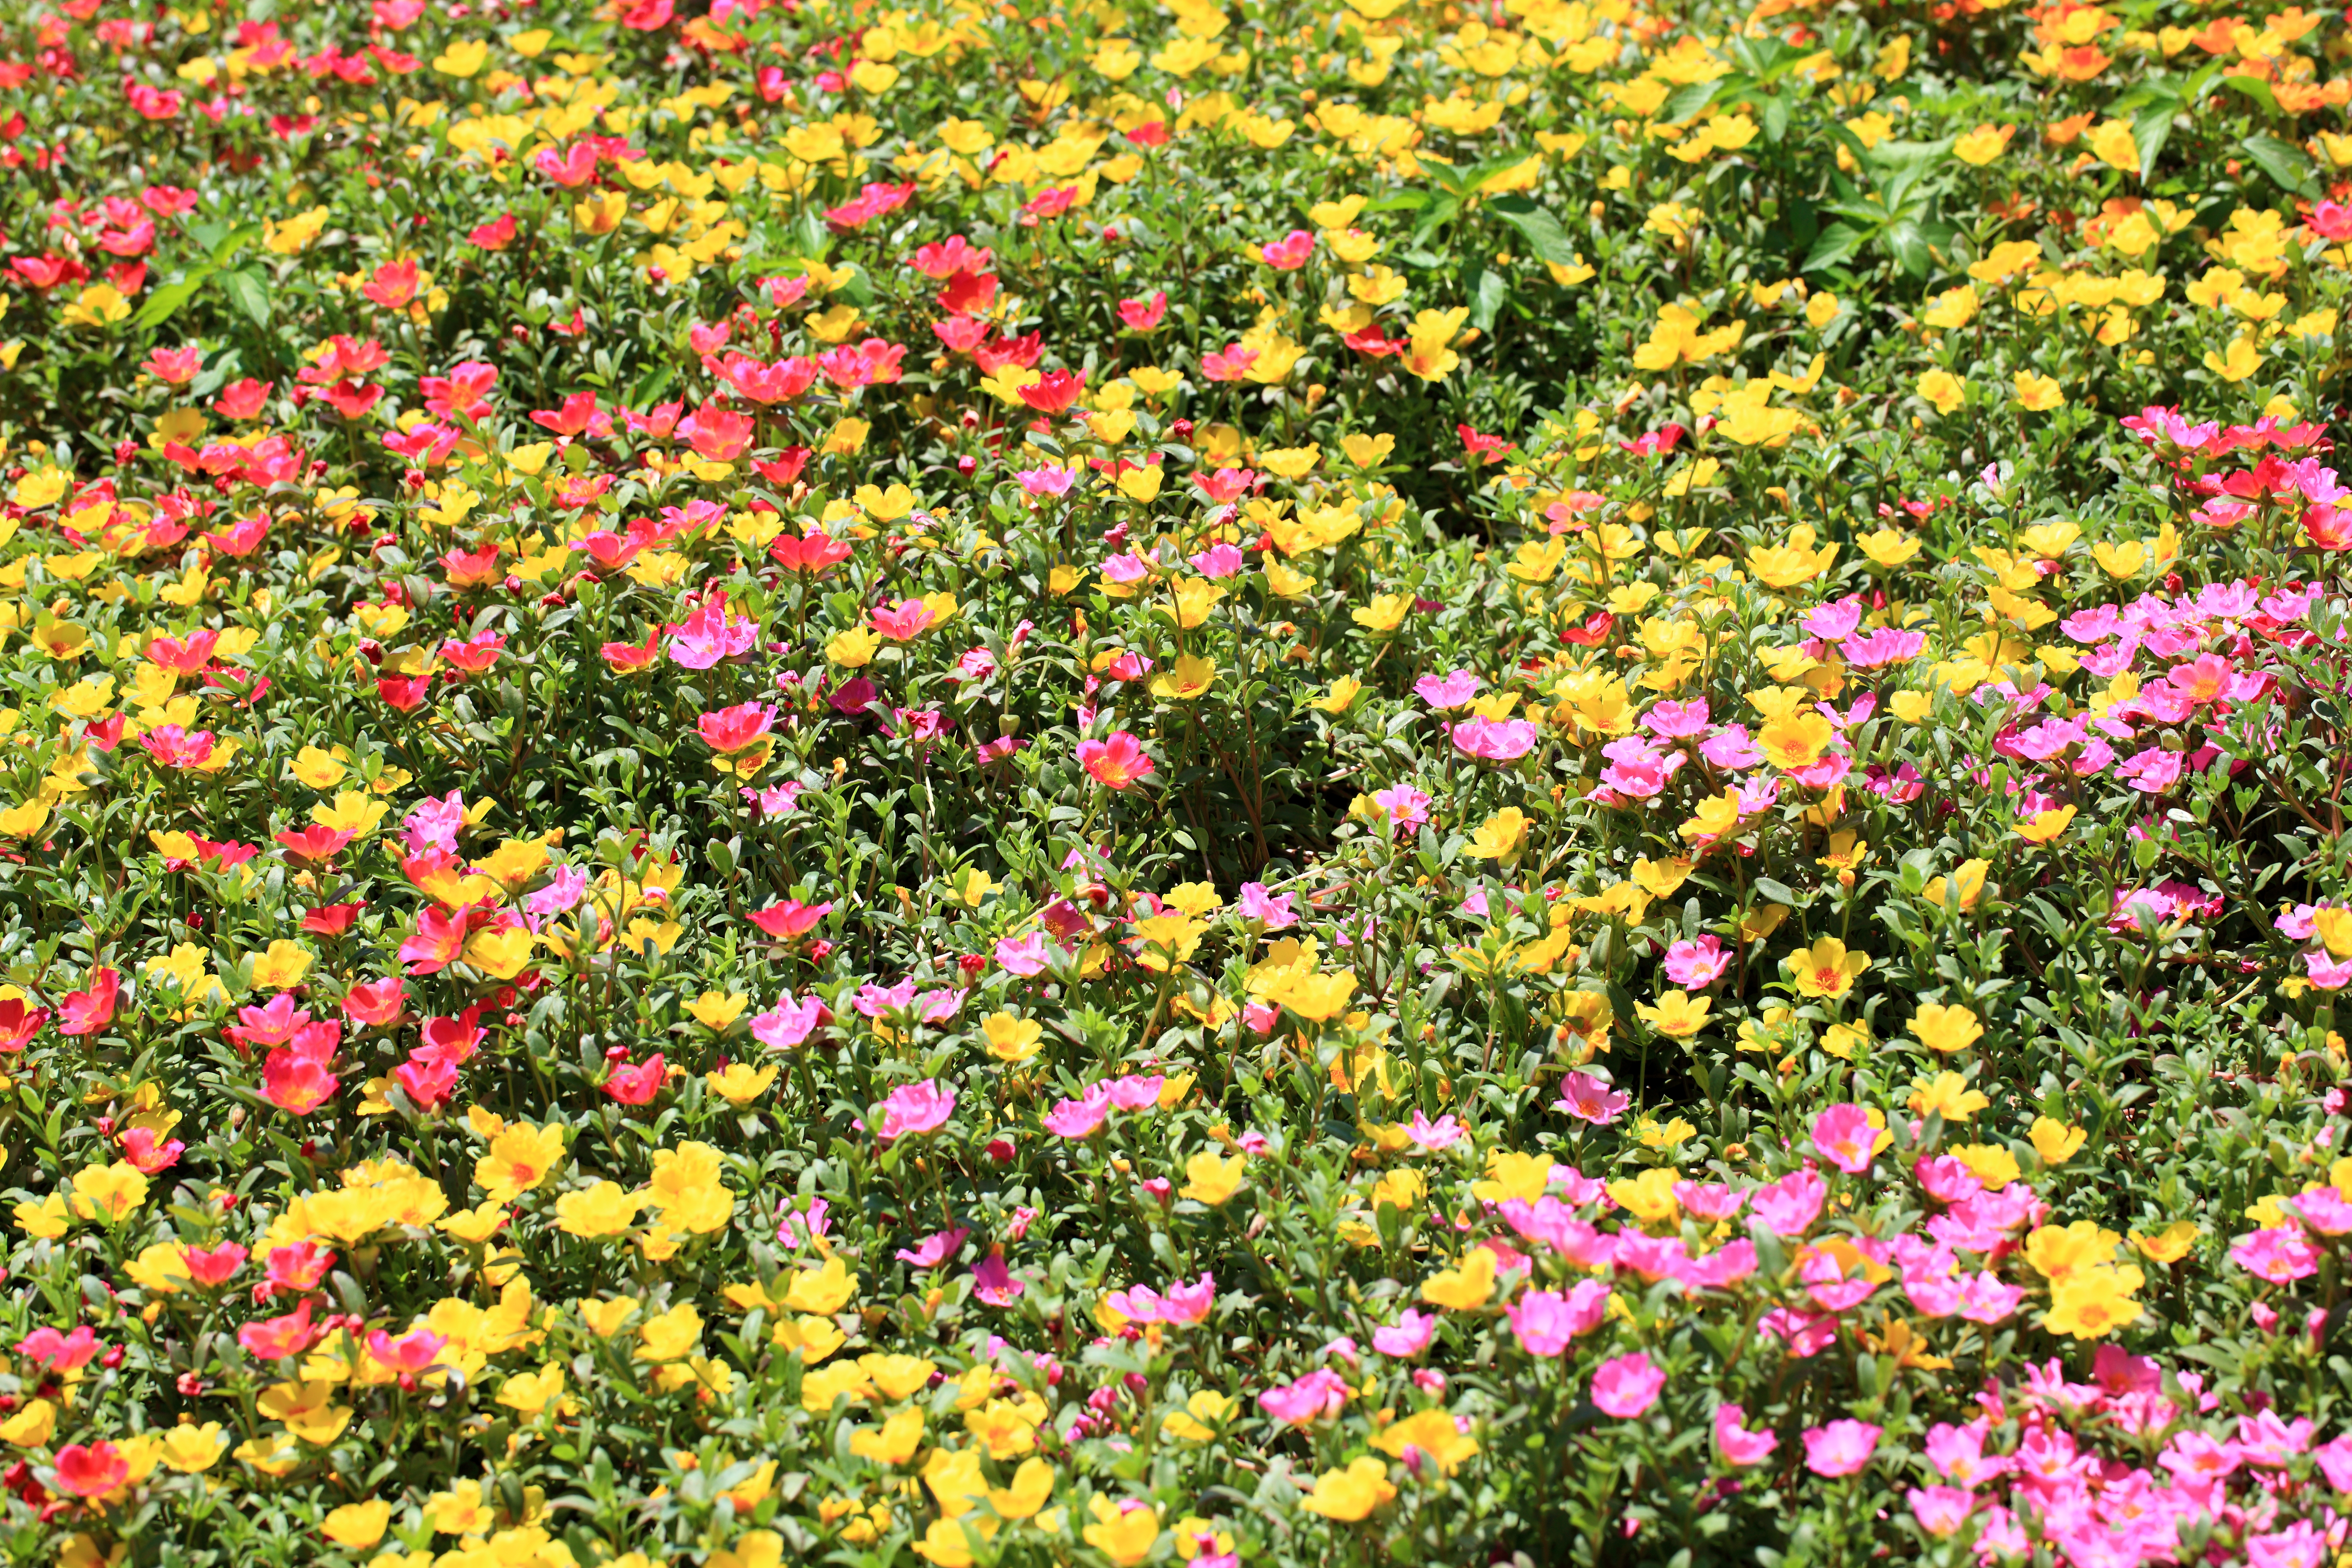
blossom, plant, lawn, meadow, flower, pattern, high, garden, flora, wildflower, background, shrub, wallpaper, 5d, hires, markii, hi, res, resolution, saitama, kawaguchi, flowering plant, daisy family, annual plant, land plant, garden cosmos